Coronation of the Burmese monarch

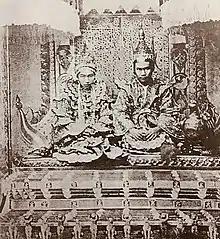
King Thibaw and Queen Supayalat on the Bumblebee Throne (Palin) at The Glass Hall, Mandalay Palace

When the time was auspicious, eight princesses of high lineage with gold pots, eight daughters of heredity consecration Brahmans with silver pots, eight amat (ministers) daughters of a long line of officers with earthen pots, eight daughters of heredity bankers with brass pots and eight daughters of hereditary rich men with iron pots in all their finery together with eight consecration Brahmans, Sasanapaing, four caravatin, eight amat, eight bankers, eight rich man, eight farmers and eight heads of san associations accompanied by music went to the river.